Operation Y and Shurik's Other Adventures

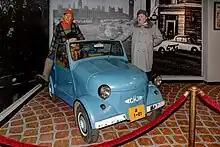
Fool, Coward and Pro by their . Vadim Zadorozhny’s Vehicle Museum, Arkhangelskoye, Moscow Oblast.

A warehouse manager, trying to cover up his theft, hires three petty criminals nicknamed Coward, Fool, and Pro to stage a break-in. Their elaborate plan goes wrong when Shurik is asked by his landlady, an elderly woman who usually guards the warehouse, to babysit her granddaughter during her shift. Once that proves to be too much for him, he replaces her as a guard while she takes care of the child. Surprised, Coward fails to neutralize the guard using a handkerchief soaked in chloroform as planned, putting himself to sleep instead. The culmination of the story is the "Warehouse Battle", involving Shurik and the criminals using various impromptu weapons such as musical instruments and rapiers. Finally, an agitated woman arrives at the warehouse and finds Shurik and the trio lying on a floor asleepCoward having fainted earlier on, Fool and Pro having been "rendered harmless" by Shurik, and Shurik himself having fallen asleep after accidentally wiping his face with the chloroform soaked handkerchief. At the end of the segment, Shurik and the woman take the criminals to the police station.